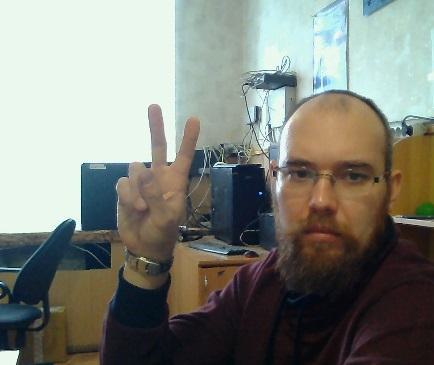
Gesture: peace